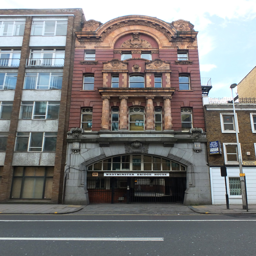
remaining section of second home .